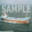
Label: ship